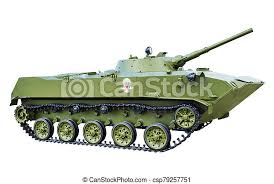
Label: BMD